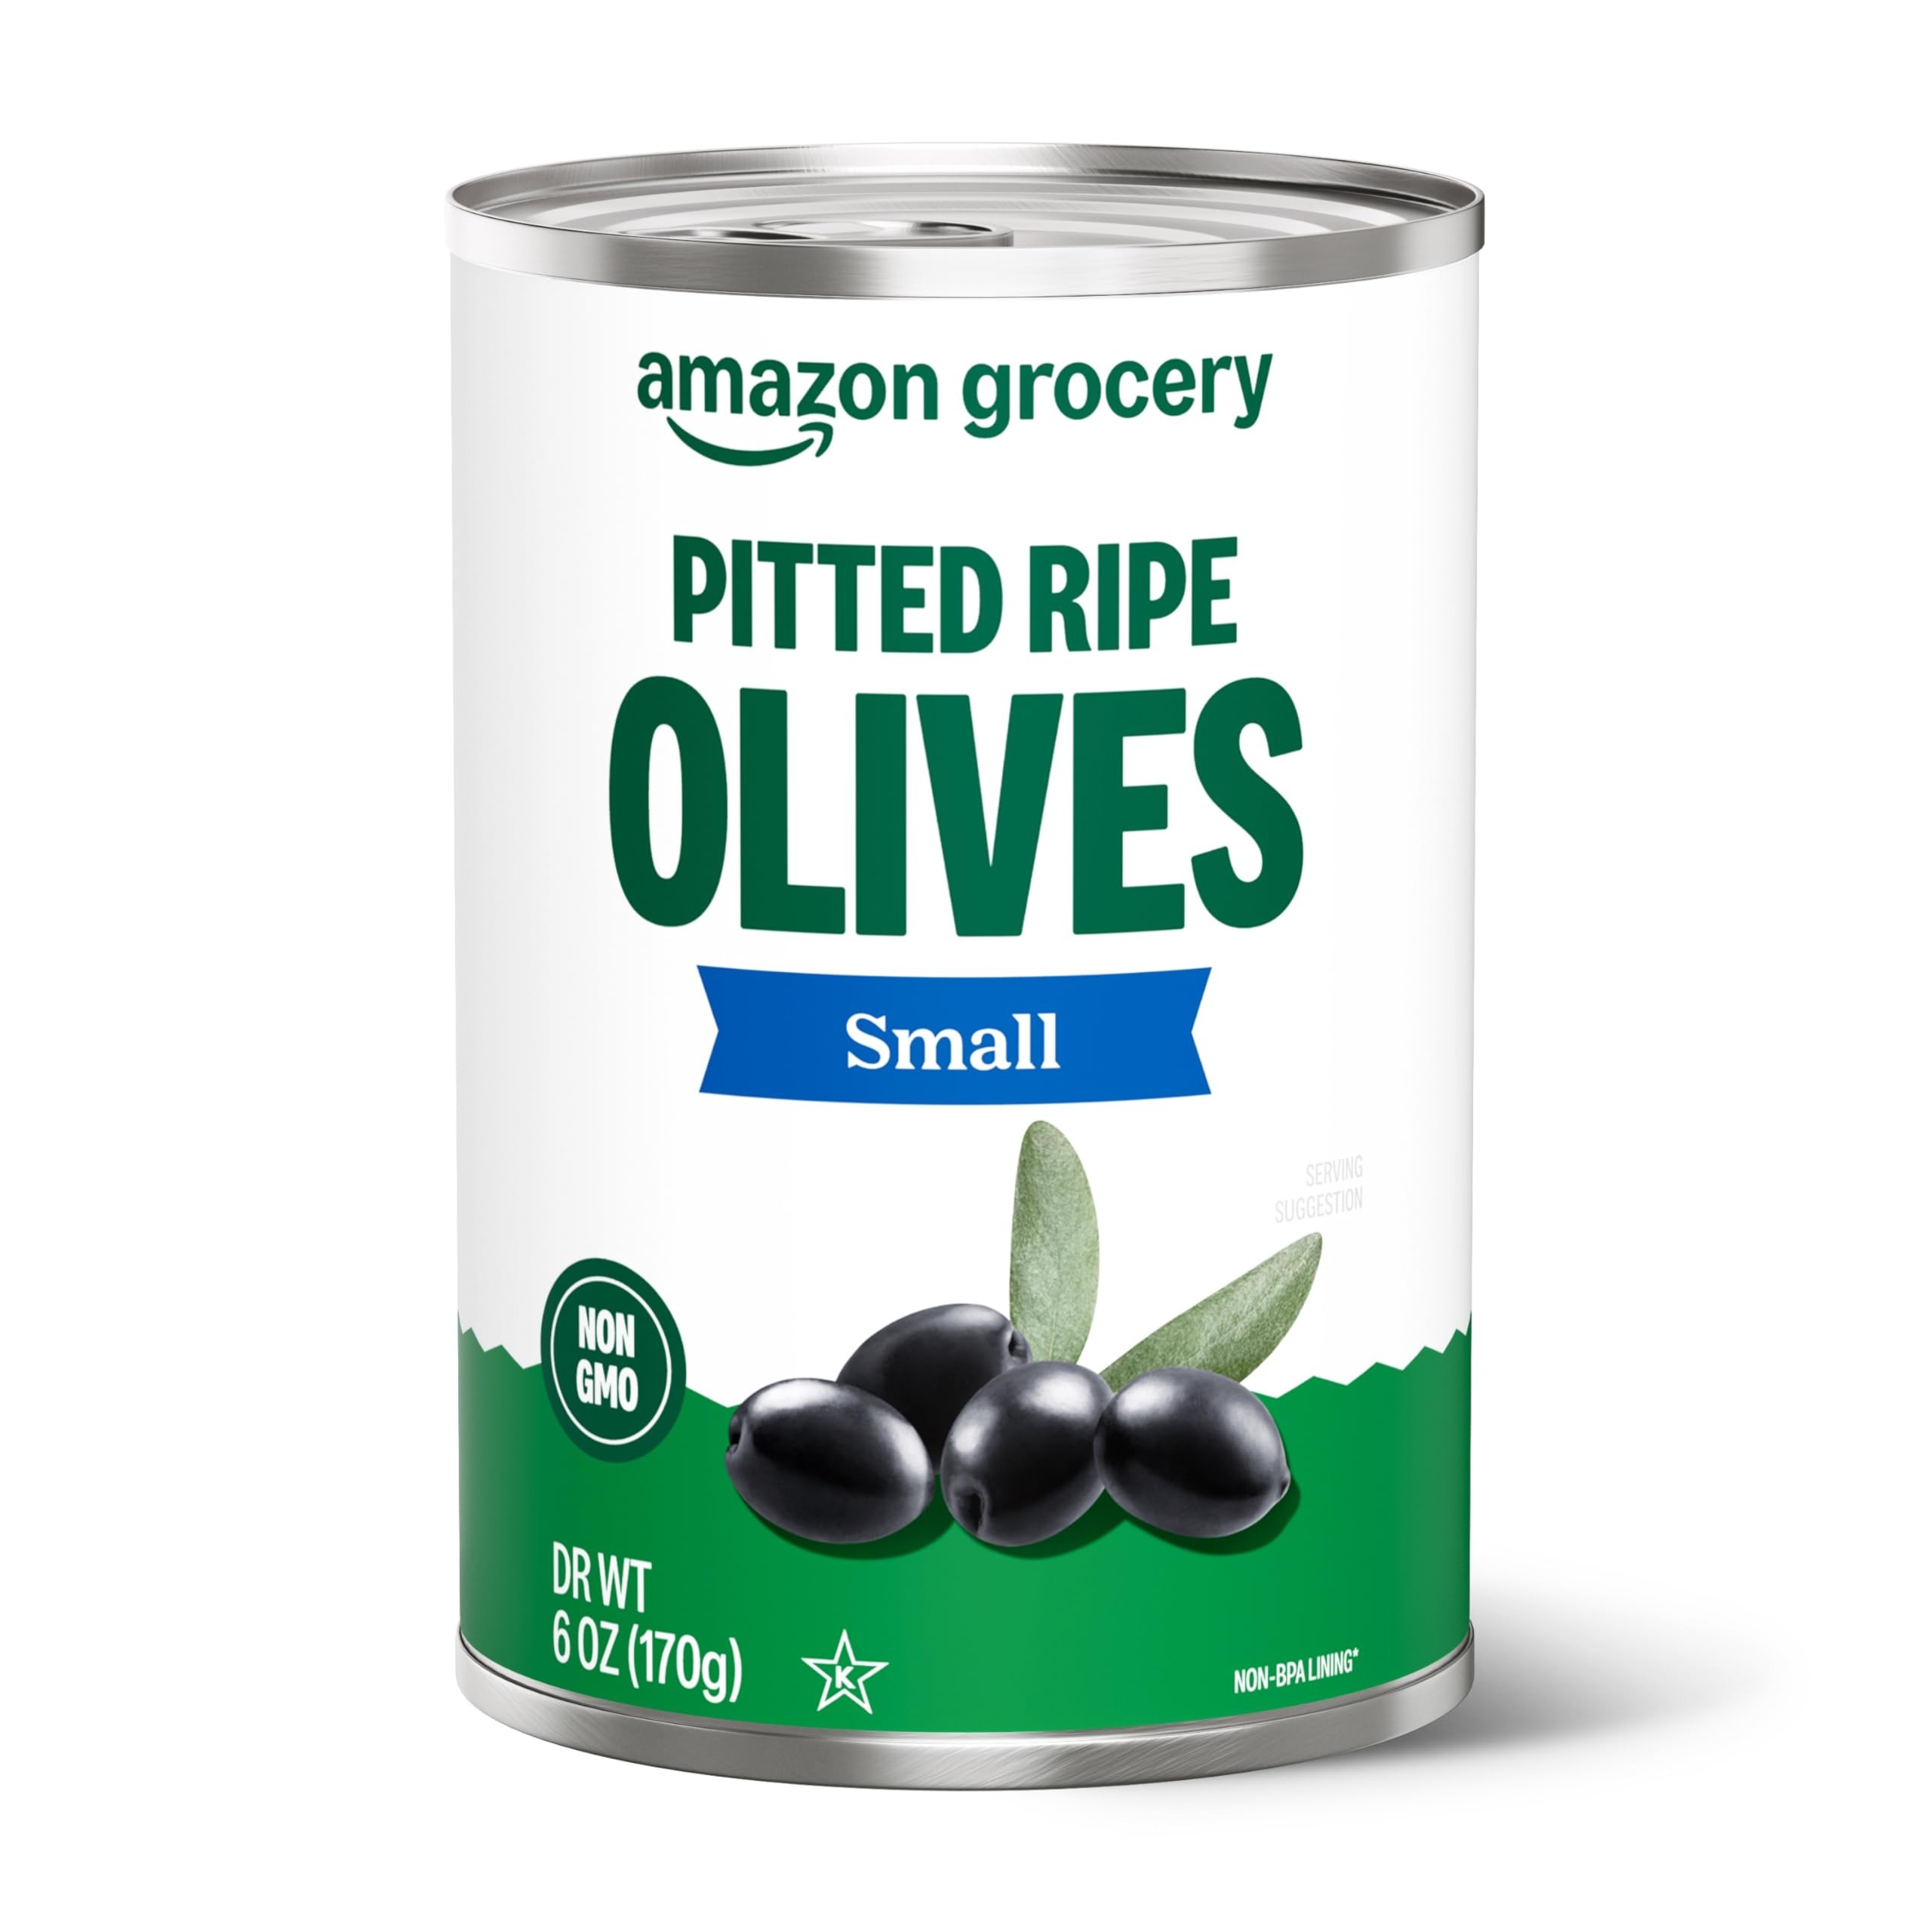
Item Name: Amazon Fresh, Small Pitted Ripe Olives, 6 Oz (Previously Happy Belly, Packaging May Vary)
Bullet Point 1: WHAT'S INSIDE: One 6 ounce can of Small Pitted Ripe Olives
Bullet Point 2: NEW LOOK: Your favorite Happy Belly products are now part of the Amazon Fresh family! Packaging may vary, but the product and quality you love are exactly the same.
Bullet Point 3: HIGH QUALITY, LOW PRICES: Amazon Fresh brand products are all about high-quality food that fits every budget, every day.
Bullet Point 4: ONLY FROM AMAZON: Look for the Amazon Fresh label to find great deals on a wide selection of grocery essentials.
Value: 6.0
Unit: Ounce

Price: 1.99